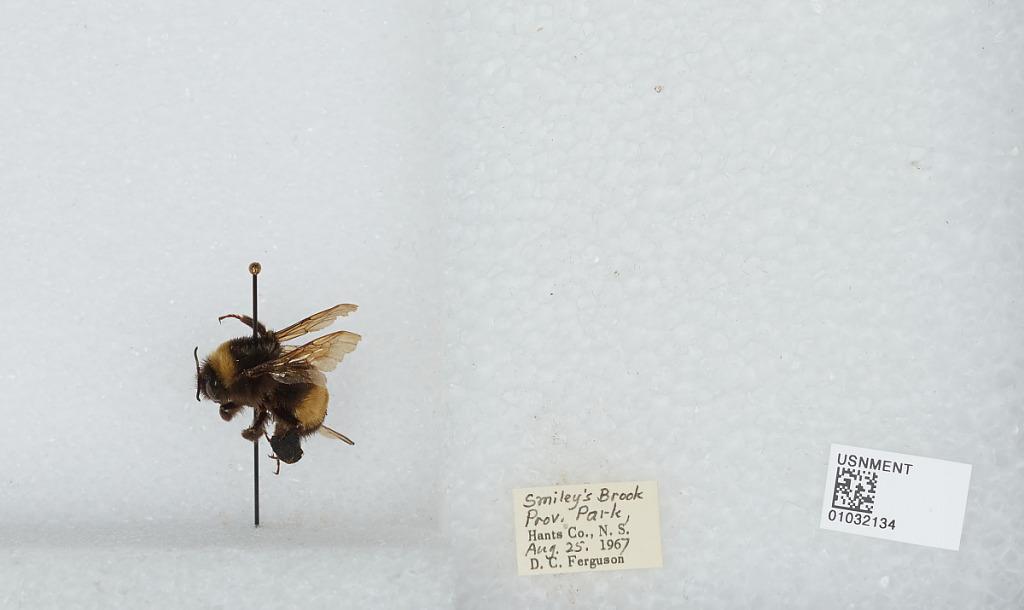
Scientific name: Bombus (Bombus) terricola Kirby
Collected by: D. Ferguson
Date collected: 1967-8-25
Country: Canada
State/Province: Nova Scotia
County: Hants
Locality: Smileys Provincial Park
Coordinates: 45.0139, -63.9631